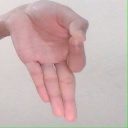
अक्षर: ज्ञ